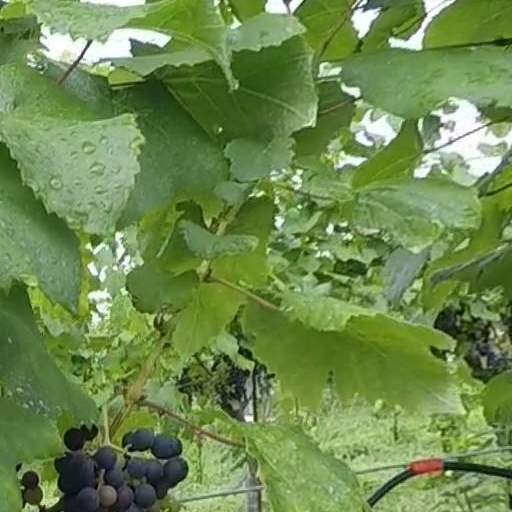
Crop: grape